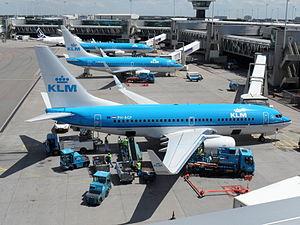
Cet article présente les différents réseaux de transport aux Pays-Bas.